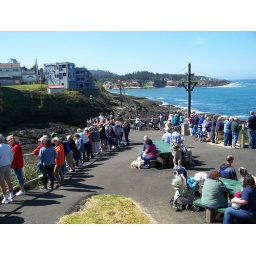
Looking at Sally - furthest in white hat